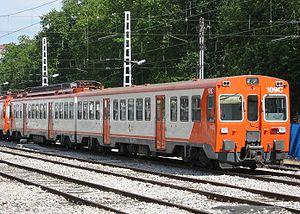
Le Regional, couramment connu sous son sigle Téoz en France, est le nom commercial d'un réseau de trains de voyageurs exploité par la Renfe en Espagne pour desservir les capitales de province distance jusqu'à 300km.